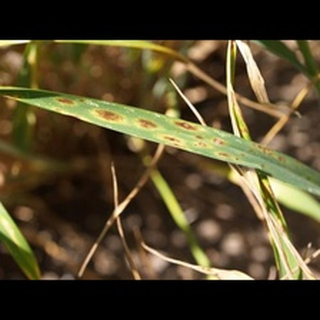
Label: wheat_tan_spot